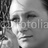
Emotion: sad